Gran Hermano Dúo

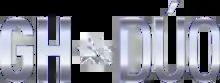

is a spin-off of the Spanish reality TV franchise . The first season was launched in January 2019 on Telecinco. Jorge Javier Vázquez is the host of this version of the show. Jordi González came back as the host of the weekly Debate. The format is that housemates will be entering in the house with a current or former relationship.